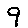
Label: 9